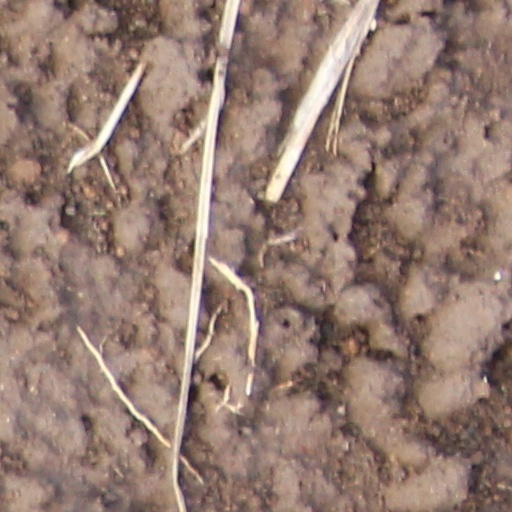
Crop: wheat